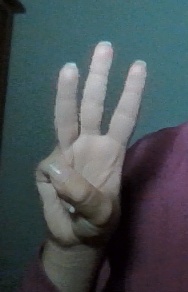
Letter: thaa